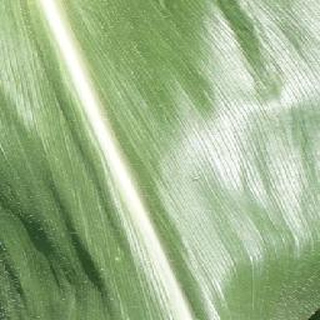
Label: healthy_corn